Rygge Station

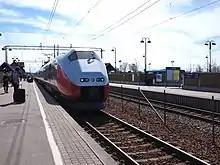
NSB Class 73B train at Rygge

The station was opened on 2 January 1879, as one of the original stations on the Østfold Line. The station building was designed by Peter Andreas Blix. The railway past the station was electrified on 1 May 1940. The station became centrally controlled from 17 December 1973.